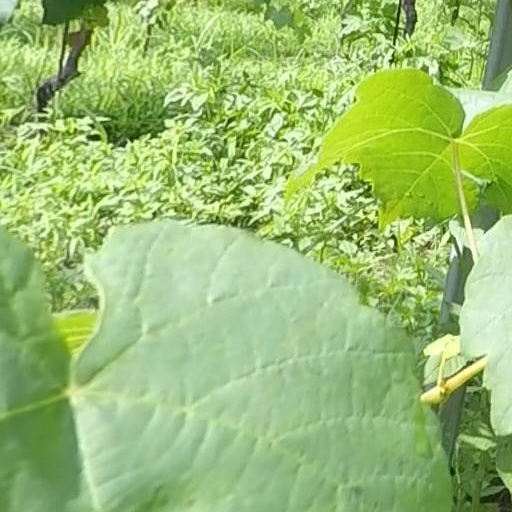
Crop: grape